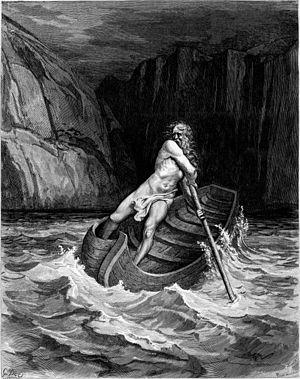
Trois Contes est le titre d'un recueil de trois nouvelles de Gustave Flaubert parues sous forme d'épisodes dans deux journaux différents au cours du mois d'avril 1877 et publiées dans leur intégralité le 24 avril 1877 par l'éditeur Georges Charpentier. Cette œuvre que Flaubert mit près de trente ans à écrire dans sa totalité constitue sa dernière production romanesque achevée, puisqu'il devait mourir trois ans après sa publication.